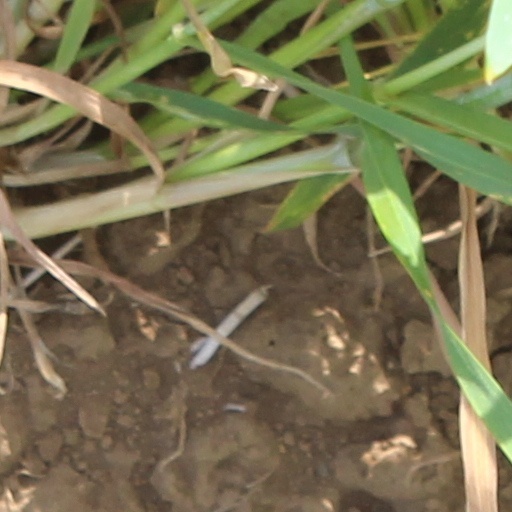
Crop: wheat